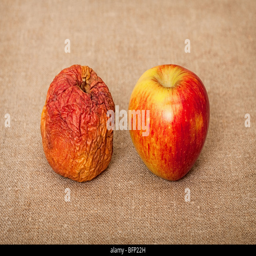
fruit against a canvas - bad and good apples